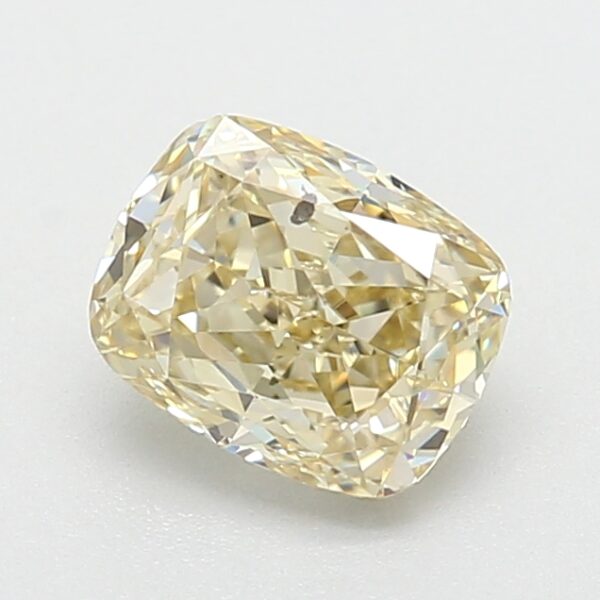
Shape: cushion
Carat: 0.83
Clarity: SI2
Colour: FANCY
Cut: EX
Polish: EX
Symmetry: VG
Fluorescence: N
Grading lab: GIA
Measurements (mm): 5.96 x 4.76 x 3.29